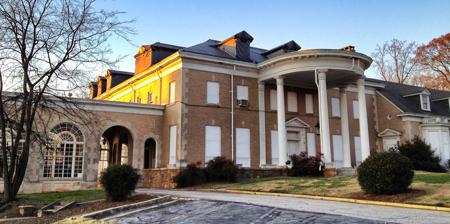
Building: Briarcliff (mansion)
Country: United States of America
Year built: 1922
United States historic place Briarcliff U.S. National Register of Historic Places U.S. Historic district Briarcliff mansion in disrepair, 2012 Show map of Atlanta Show map of Georgia Show map of the United States Location 1260 Briarcliff Rd., NE, Atlanta, Georgia , US Coordinates 33°47′22″N 84°20′27″W / 33.78944°N 84.34083°W / 33.78944; -84.34083 Built 1922 Architect Frazier, Charles E. Architectural style Colonial Revival, Georgian Revival NRHP reference No. 88001167 Added to NRHP August 4, 1988 Music room at Briarcliff Asa G. Candler Jr. Briarcliff Farm in 1918 Briarcliff was the mansion and estate of Asa Griggs "Buddy" Candler Jr. (1880–1953), and is now the Briarcliff Campus of Emory University . The estate was built in 1922 on 42 acres on Williams Mill Road, now Briarcliff Road in Druid Hills near Atlanta . Williams Mill Road would be renamed Briarcliff Road in the 1920s after the estate that Asa Jr. would build there. It was listed on the National Register of Historic Places in 1988. Asa Jr. was the eccentric son of Asa Griggs Candler , co-founder of Coca-Cola. Candler Jr. helped build his father's business into an empire. He later became a real-estate developer, opening the Briarcliff Hotel at the corner of Ponce de Leon Avenue and N. Highland Ave. in Atlanta's Virginia Highland neighborhood. Beginnings as Briarcliff Farm In 1910, Asa Jr. moved from the fashionable Inman Park neighborhood where his father also had a mansion, to a "ramshackle" farmhouse on Briarcliff Farm, 42 acres (17 ha). The farm was just north of Callanwolde , his brother Charles' estate. Asa Jr. managed a huge agricultural operation which provided meat and produce to local retailers. Cows, sheep, pigs and chickens were raised on the farm. During World War I , Briarcliff Farm supplied milk to Fort Gordon . The farm was lauded for its use of electric lights and fans, even individual drinking fountains for the cows, its cleanliness, air and light, resulting in sanitary conditions that led to higher yields and quality. Construction Briarcliff was built between 1920 and 1922, and featured a Georgian Revival exterior. Architect Dan Bodin assisted Frazier in overseeing the completion.  In 1925, Candler had the mansion enlarged, including the music room. Features of the estate Features of the mansion included: 1,700 square feet (160 m 2 ) music room, now DeOvies Hall, with its three-story-tall vaulted Tudor interior, limestone fireplace and painted walls. Entrance hall Panelled library Living room Kitchen large enough for commercial restaurant equipment Breakfast room Dining room Second dining room that seats 75 people, panelled with carved ceilings and mouldings and fireplace of carved white European marble, and sterling silver chandeliers and candelabra Solarium with high ceilings a fish pond, and two oil murals painted by a friend of Asa at either end of the room. Only one of these remain. Additional solarium on the far side of the porte cochere built for the wedding of his daughter where the ceremony took place. Seven bedrooms including two masters each with a carved marble fireplace. The second master was used as a sitting room after the addition of the music room in 1925 due to the presence of the balcony  which overlooked the music room. Another pond in the back courtyard The ballroom, a huge room on the third floor, painted in gold-leaf with access by stairs, and bathroom with three showers, three sinks and three toilets Basement including a large walk-in safe Red tile roof (which has been replaced with asphalt for the home's protection) and copper gutters The estate included: Main house Servants' quarters Tennis courts Stables Greenhouses Laundry Zoo buildings Golf course Community pool Aeolian organ His father and older brother owned Aeolian organs, and to outdo them, in 1925 Candler had a $94,000, 88-rank, 187-stop, cathedral-sized Aeolian installed in the music room. It was the largest privately owned organ in Georgia at the time, and the 8th largest that Aeolian had ever built for a private residence. It was inaugurated in November 1925 in a recital by family friend Palmer Christian , which was broadcast over radio station WSB . In 1952 the organ was given to Wesleyan College in Macon, Georgia . It was renovated in 2008 and is now known as the Goodwyn-Candler-Panoz organ. Menagerie of exotic animals Candler collected exotic birds and animals in a menagerie held at his estate with cages designed by architect Bodin. The collection included a Bengal tiger, four lions, a black leopard, a gorilla, baboons, and six elephants: Coca, Cola, Pause, Refreshes, Refreshing and Delicious. In 1935, Candler, in financial trouble, put up his pipe organ for sale. A neighbor sued and won a $10,000 settlement because "a baboon jumped over the wall of the zoo and devoured $60 in currency out of her purse". He gave away his entire menagerie of animals to the Grant Park Zoo, now Zoo Atlanta . The mansion also included two swimming pools, one open to the public for 25 cents per person. The pool had a neon-lighted fountain that was lit at night. The pool area was landscaped with flowers and shrubs. There was a stand to buy Coca-Cola and snacks. Sale of estate and later uses The Candlers sold their estate to the General Services Administration in 1948. The planned veterans' hospital never emerged, and the estate was used to house the Georgian Clinic (later the DeKalb County Addiction Center), which opened in 1953 as the first alcohol treatment facility in Georgia. The clinic kept the pool open for its patients until the late 1950s, then closed it for lack of funds. From 1965 to 1997, the estate housed the Georgia Mental Health Institute in a multi-story tower surrounded by multiple cottages connected by tunnels. There are reports of hauntings at the estate. The complex is now the Briarcliff Campus of Emory University , but the mansion remains empty and in disrepair. The mansion is a location for the TV show Doom Patrol according to a making-of extra on the season one Blu-ray. References